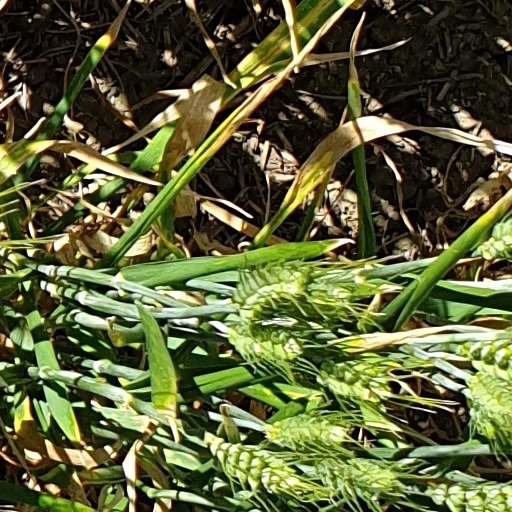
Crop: wheat